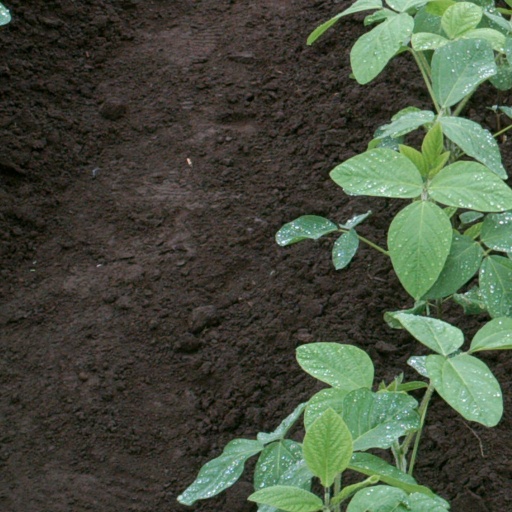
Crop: soybean